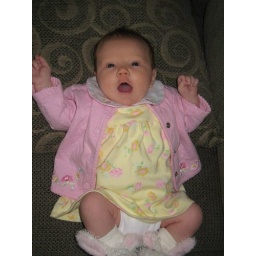
All excited in your cute dress